Paget process

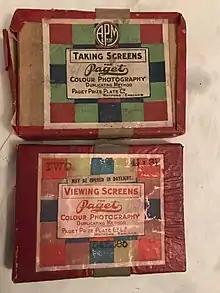
Paget Plate Boxes

The system used two glass plates, one of which was the colour screen plate while the other was a standard black-and-white negative plate. The colour screen plate comprised a series of red, green and blue filters, laid down in a regular pattern of lines to form a "réseau", or matrix. Because the negatives of the time required long exposure times, the colours in the screen plate were diluted to let more light through to the negative, resulting in a quicker exposure. A viewing screen with more intense colour filters was used in combination with the developed positive to project a composite colour image.